Henry Wilson

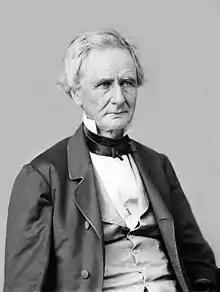
After his 1862 resignation as Secretary of War, Simon Cameron praised Wilson's work aiding the War Department.

In June 1858 Wilson made a Senate speech in which he suggested corruption in the government of California and implied complicity on the part of Senator William M. Gwin, a pro-slavery Democrat who had served as a member of Congress from Mississippi before moving to California. Gwin was backed by a powerful Southern coalition of pro-slavery Democrats called the Chivs, who had a monopoly on federal patronage in California. Gwin accused Wilson of demagoguery, and Wilson responded by saying he would rather be thought a demagogue than a thief. Gwin then challenged Wilson to a duel; Wilson declined in the same terms he used to decline a duel with Preston Brooks. In fact neither Gwin nor Wilson wanted to follow through, and commentary about the dispute broke down along partisan lines. One pro-Gwin editorial called the insinuation that Gwin was corrupt "a most malignant falsehood", while a pro-Wilson editorial called his reluctance to take part in a duel evidence that he was "honest" and "conscientious", and had "more respect for the laws of this country than his adversary". After several attempts to find a face-saving compromise, Gwin and Wilson agreed to refer their dispute to three senators who would serve as mediators. William H. Seward, John J. Crittenden and Jefferson Davis were chosen, and produced an acceptable solution. At their instigation, Wilson stated to the Senate that he had not meant to impugn Gwin's honor, and Gwin replied by saying that he had not meant to question Wilson's motives. In addition, the mediators caused to be removed from the Senate record both Gwin's remarks about demagoguery and Wilson's suggestion that Gwin was a thief.